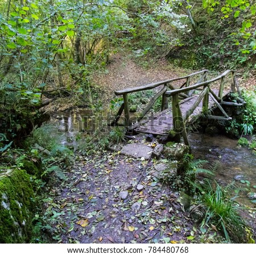
wooden bridge in the woods on a small river